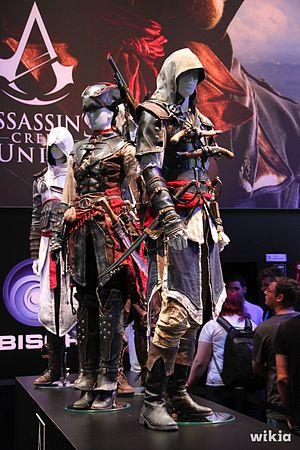
Assassin's Creed est une série de jeux vidéo historique d'action-aventure et d'infiltration en monde ouvert, développée et éditée par Ubisoft. Les titres principaux développés par Ubisoft Montréal sont sortis sur les consoles de 7ᵉ, 8ᵉ génération et prochainement sur la 9ᵉ génération ainsi que sur PC, tandis que les épisodes secondaires sont sortis sur consoles portables et sur téléphones portables.
Ubisoft est une entreprise française de développement, d'édition et de distribution de jeux vidéo, créée en mars 1986 par les cinq frères Guillemot, originaires de Carentoir dans le Morbihan, en France.